Baden-Powell Scouts' Association

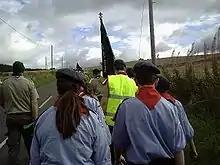
B-PSA Scouts and Air Scouts marching to the Carr Edge camp site, 22 August 2008

In 1969, some of those, led by the Reverend William Dowling, who did not agree with changes being introduced following the "Advance Party Report" formed a pressure group within the Scout Association, known as 'the Scout Action Group'. They asked that Scout Groups wishing to maintain a more traditional approach to Scouting should be allowed to do so. In mid-1970 the Scout Action Group published "A Boy Scout Black Paper", which outlined their views.